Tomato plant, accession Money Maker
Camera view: tilt-top (135 deg); turntable rotation: 0 degrees
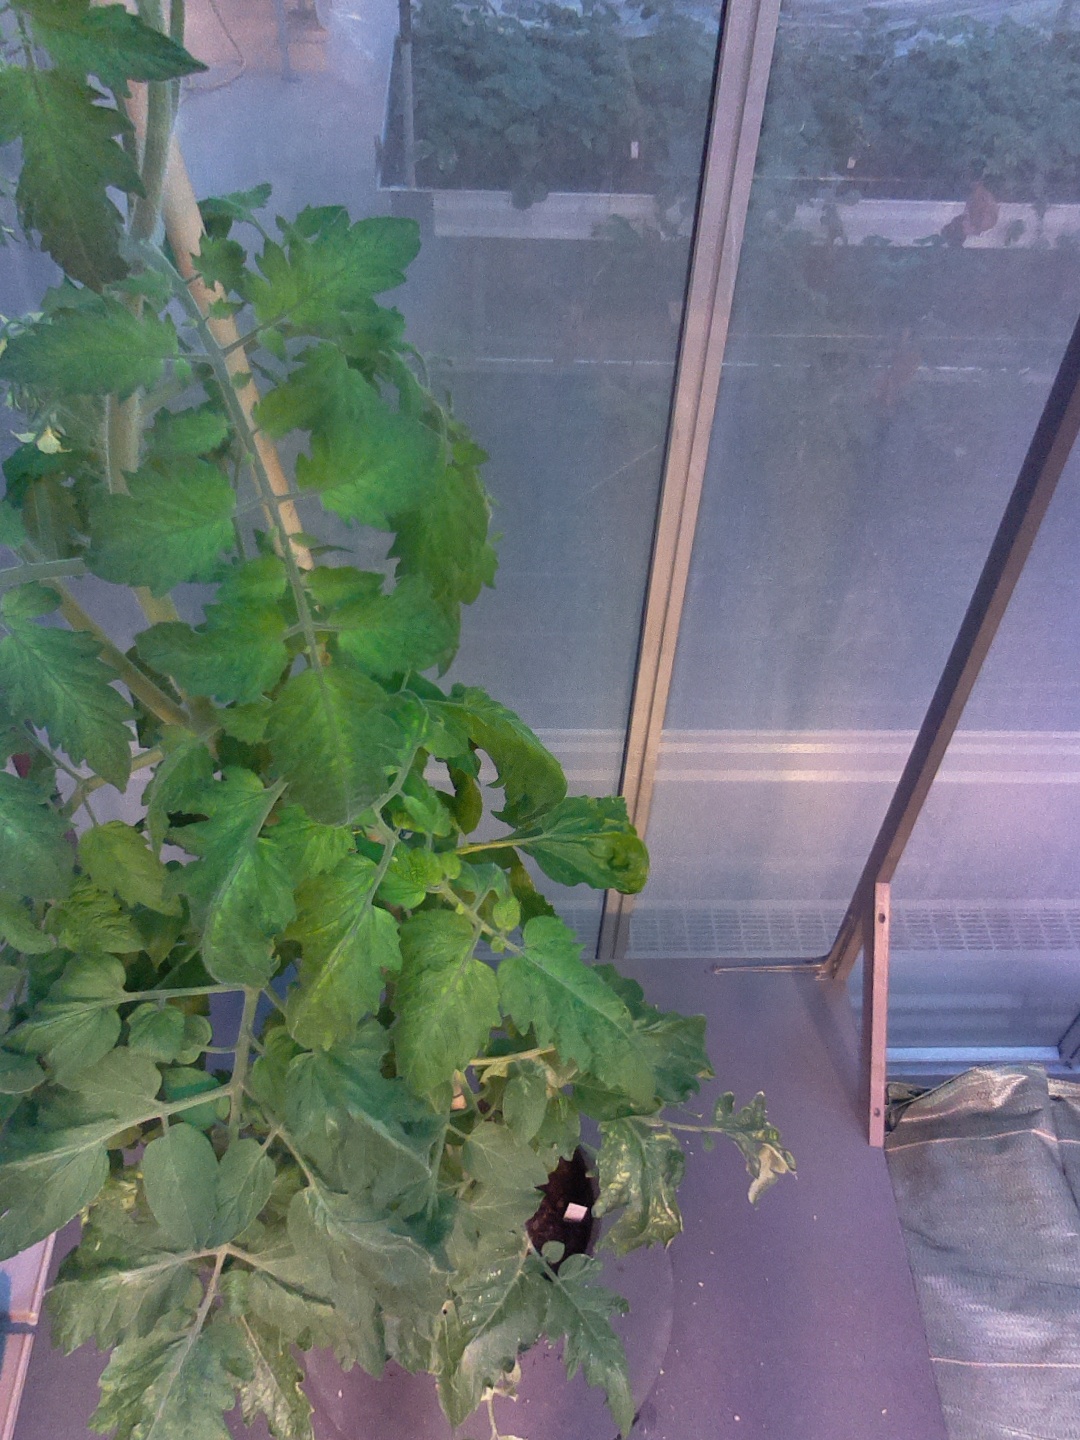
BBCH growth stage 70: Fruits at the main stem or branches visibles